Southport Pier

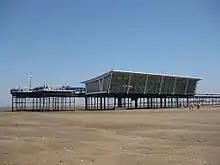
The modern pier pavilion, pictured in 2010

Deterioration continued during the latter 20th century and worsened by a storm in 1989, causing extensive damage. Despite its listed status, Sefton Council sought to demolish the pier in December 1990 due to the rising cost of repairs and maintenance, yet was defeated by a single vote. Operating at an annual loss of £100,000 and with estimates close to £1 million to secure the future of the pier, plus a further £250,000 required every five years for repainting, a charitable trust was formed in 1993 to upkeep the pier; various funding was secured in the subsequent years to maintain the pier's operation. In February 1997, a grant of £34,000 was provided from lottery funding in order for a structural survey to be undertaken, confirming the pier's then poor condition and recommending its closure. In October 1998, the pier received a heritage grant of £1.7 million from the Heritage Lottery Fund, awarded to support restoration and access.